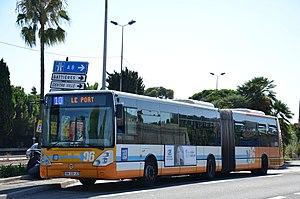
Irisbus Citelis 18 n°241 à son terminus, Saint-Laurent-du-Var Gare SNCF sur le réseau LIGNES D'AZUR de Nice.
Nice est une commune du Sud-Est de la France, préfecture du département des Alpes-Maritimes et deuxième ville de la région Provence-Alpes-Côte d'Azur derrière Marseille. Située à l'extrémité sud-est de la France, à une trentaine de kilomètres de la frontière franco-italienne, elle est établie sur les bords de la mer Méditerranée, le long de la baie des Anges et à l'embouchure du Paillon.